Shahtoosh

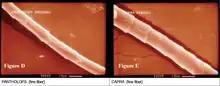
Chiru down hair (left) and cashmere down hair (right) comparison via scanning electron microscope

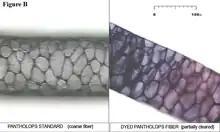
Chiru guard hair comparison undyed and dyed via light microscope

The average fiber diameter of the down hair is 11.45 microns with a standard deviation of 1.78 microns and a coefficient of variation of 15.55 %, and a span from 6.25 to 16.25 microns. Because of the small fiber diameter, the down hair of the chirus is the finest of all animal hairs. The down hair is wavy and mosaic scaled with a scale spacing of 5.3 scales per 100 microns. The scale width tapers in the upward direction of the hair to the next scale ring. At the scale edge, the hair is thicker, making the fiber diameter uneven along the length of the hair. The hair of the chirus is beige to gray, and white on the belly. Only 12-14 % of the down hair is white and more expensive. The lighter the hair color, the lighter shades can be dyed.